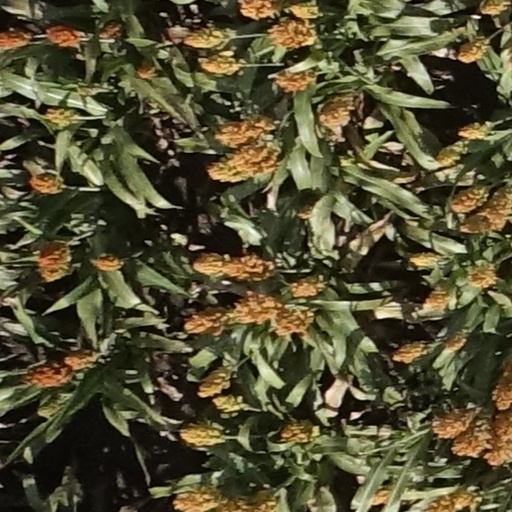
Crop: sorghum